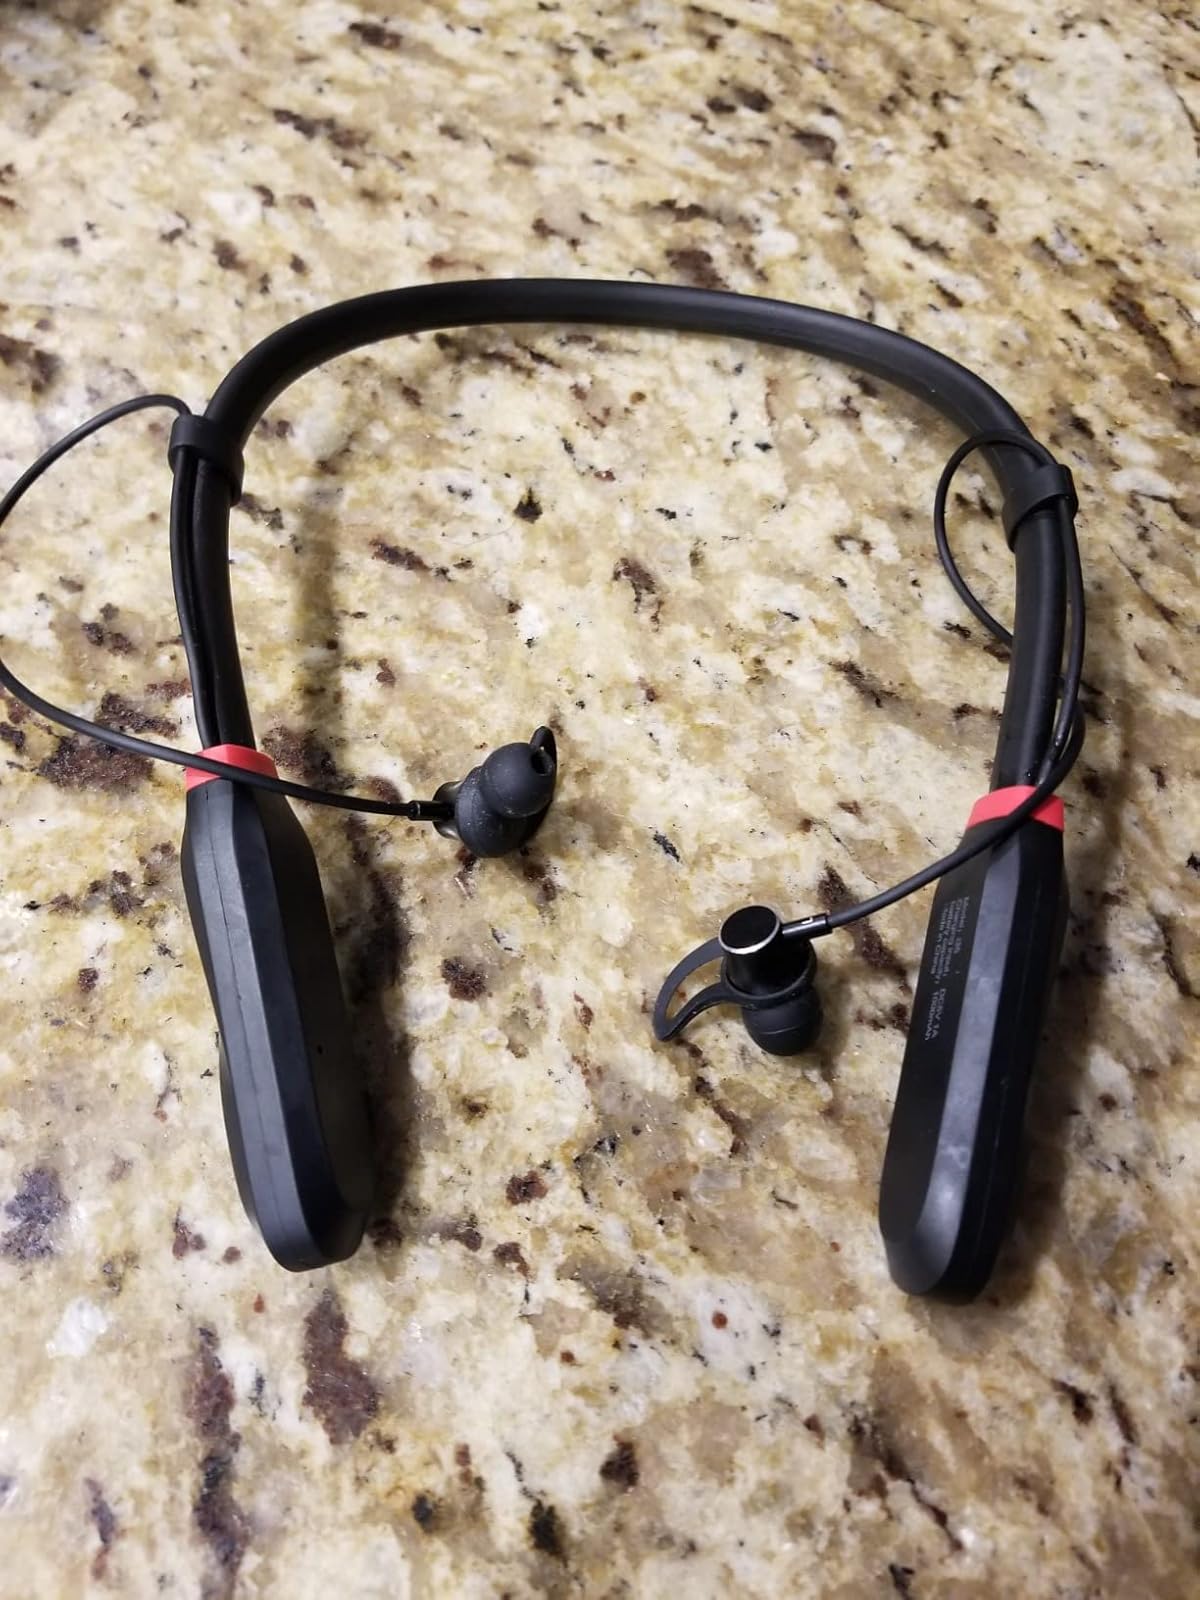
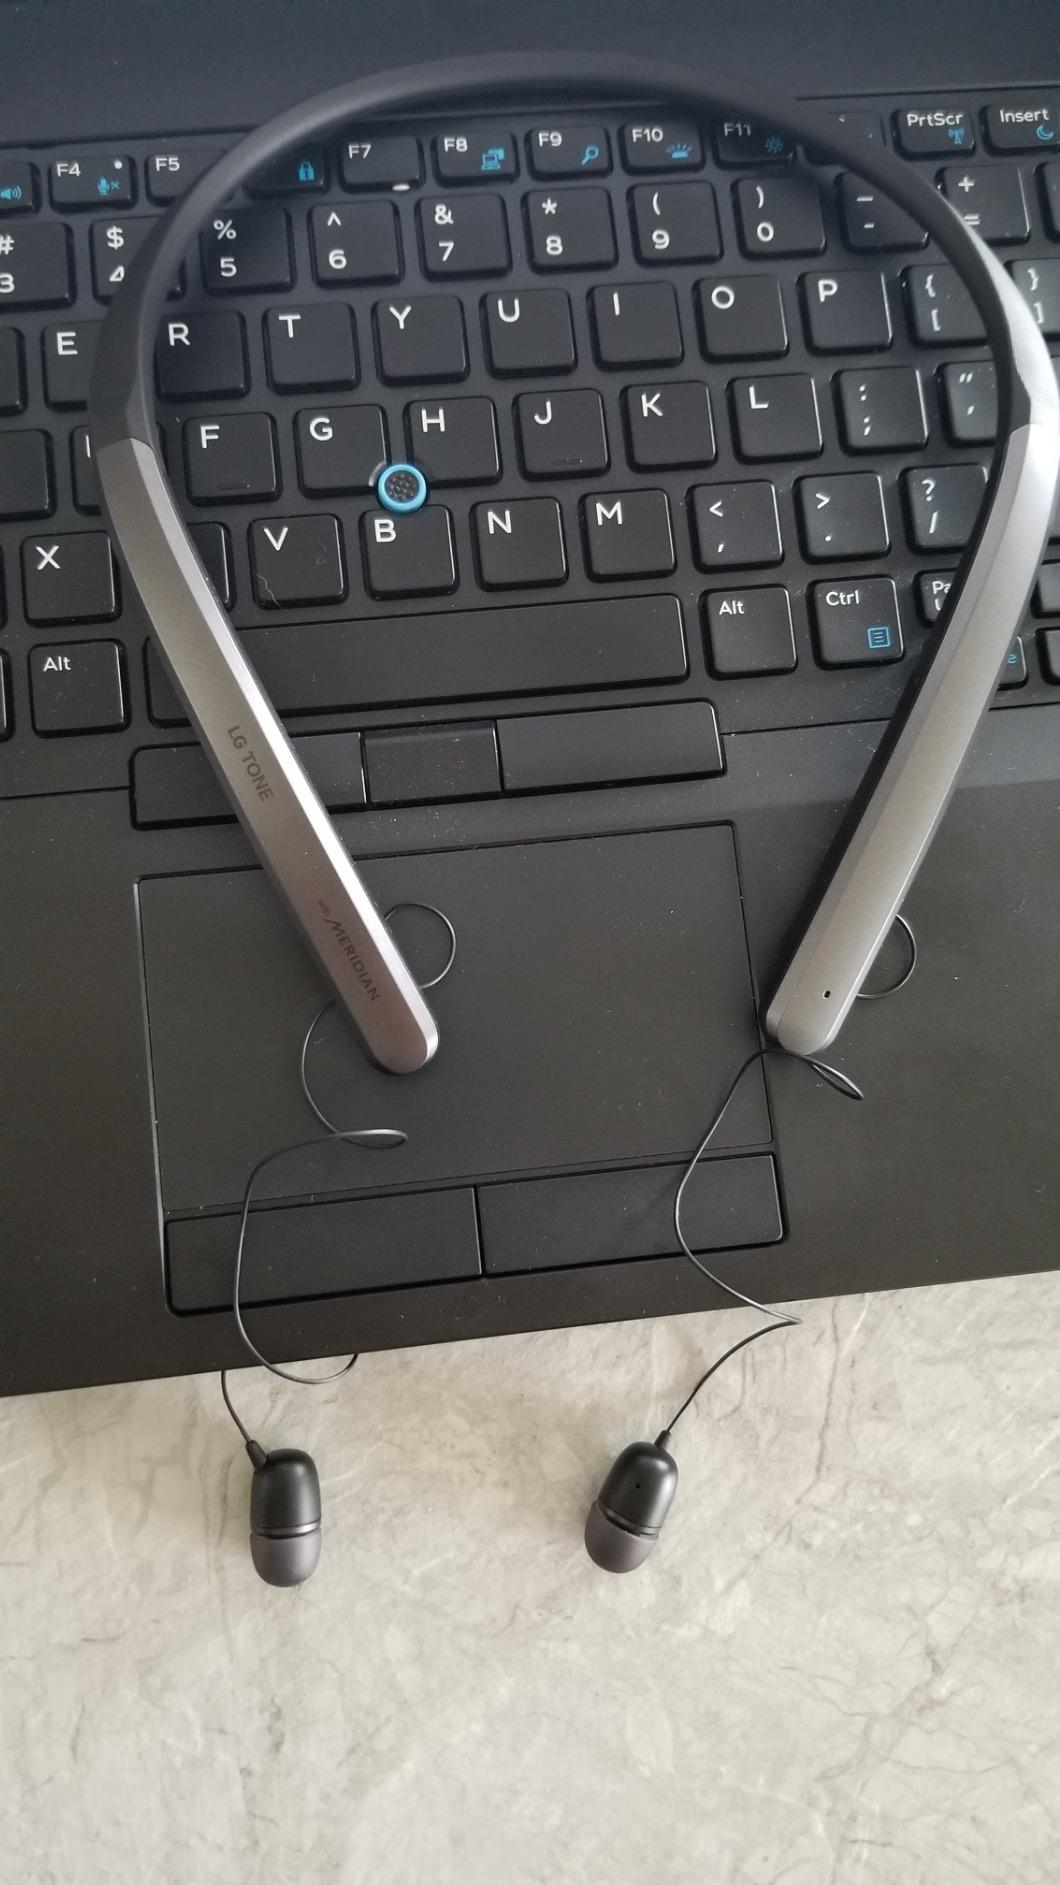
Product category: earbuds
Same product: no